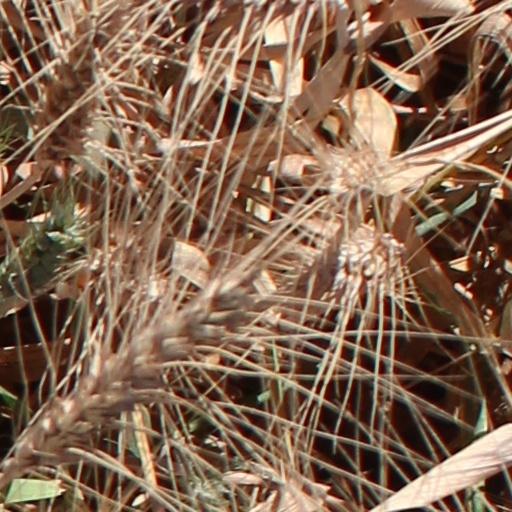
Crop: wheat